Coptic Orthodox Church in the United States

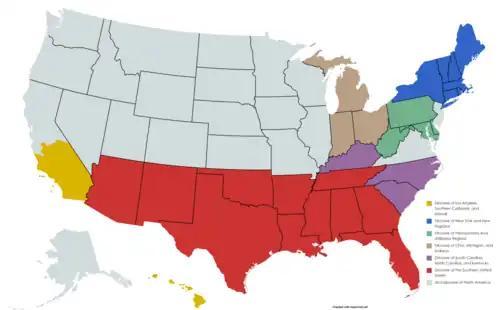
Map of the Dioceses of the Coptic Orthodox Church in the USA.

Before the establishment of any dioceses in the US and Canada, all churches were part of the Archdiocese of North America under the direct care of the Patriarchate of Alexandria, led by the Pope of Alexandria, with the headquarters at Cedar Grove, New Jersey. Throughout the years, the archdiocese was served by papal exarchs or vicars, representing the Pope, some of which were: